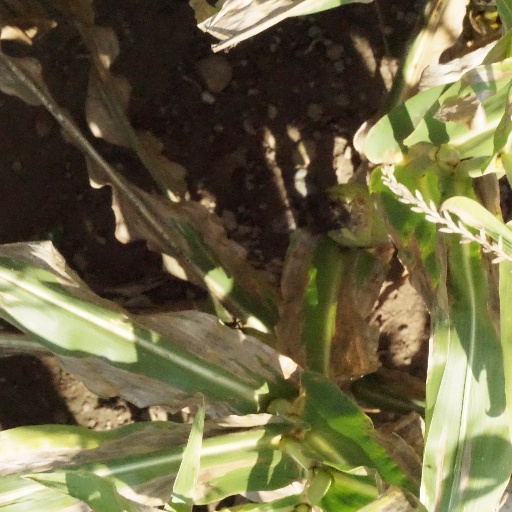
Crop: maize; corn